Scope mount

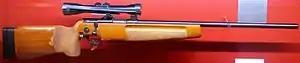
An East German SSG 82 fitted with a 4×32 Zeiss Jena sight, note the integral rail interface on the scope tube

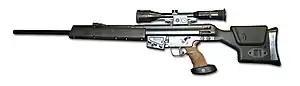
A scope with integral mount on a Heckler & Koch PSG1

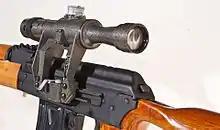
An LPS 4×6° TIP2 scope with integral side-mount on a Romanian PSL rifle

Among scopes for rail mounts, the 22.5-degree V-shaped Zeiss rail is the most prevalent standard. It was introduced in 1990. After the patent expired in 2008, compatible scopes have been offered from manufacturers such as Blaser, Leica, Minox, Meopta, Nikon, Noblex (formerly Docter), Schmidt & Bender and Steiner. It has therefore, in some sense, become the "de facto" industry standard for scope mounting rails. The system has so far seen most use on the European high end market.